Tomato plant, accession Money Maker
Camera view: horizontal (90 deg, fisheye); turntable rotation: 120 degrees
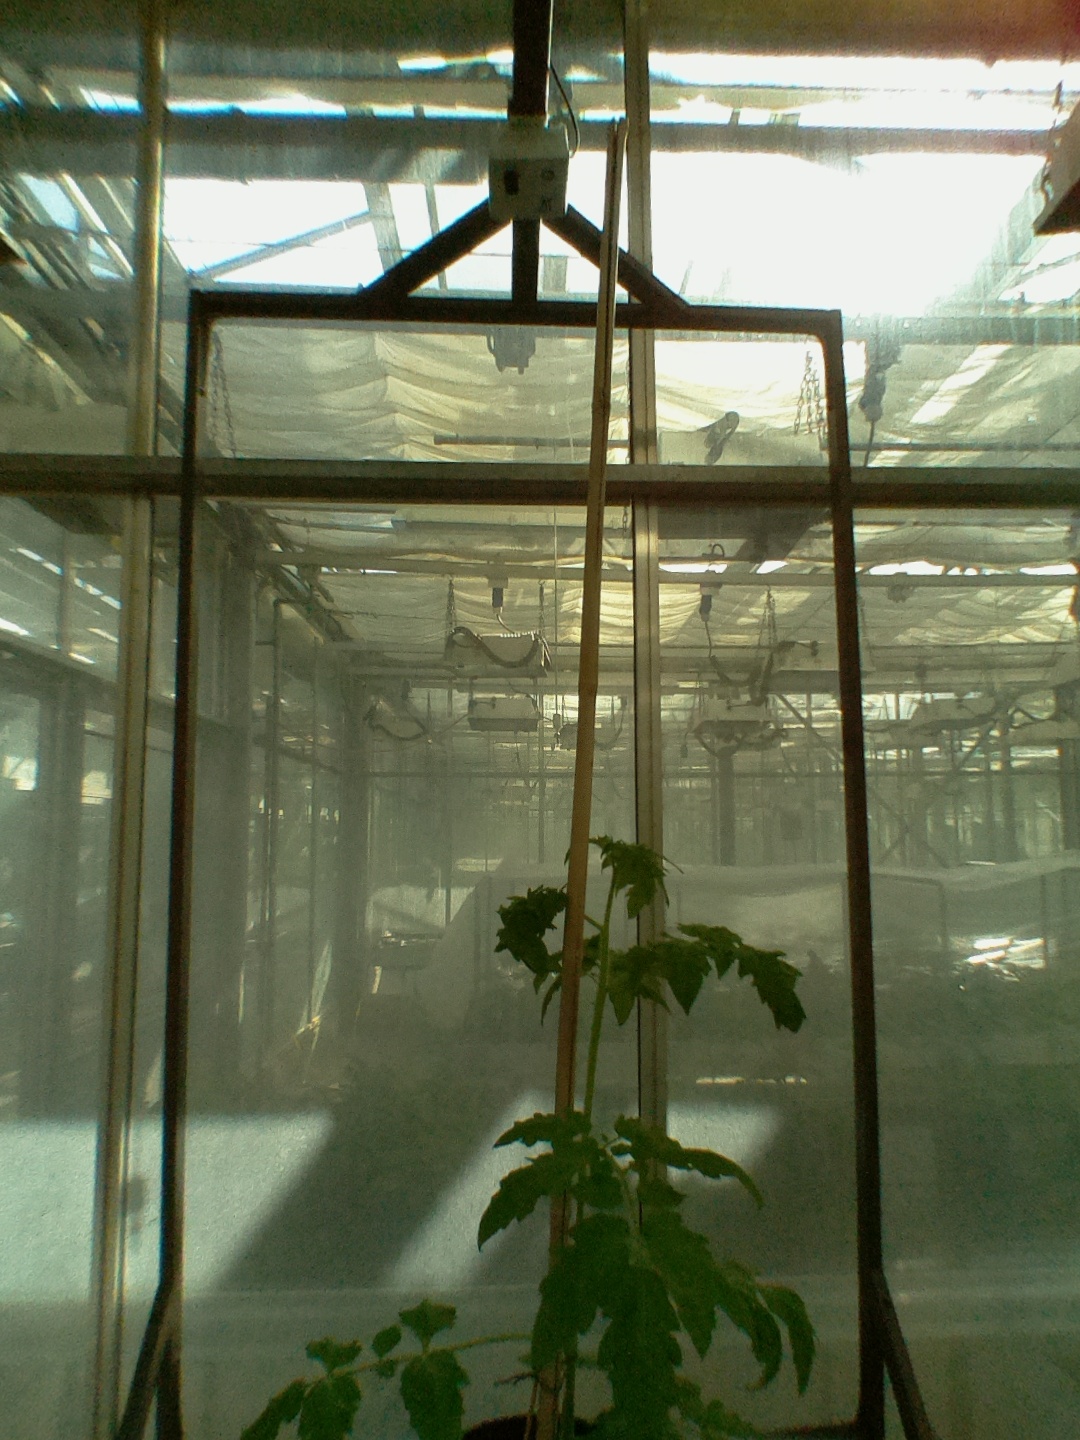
BBCH growth stage 14: 8 of true leaves visible